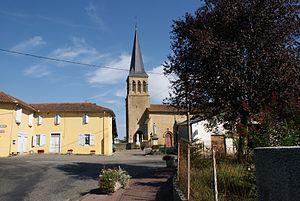
La liste des églises du Gers recense de manière exhaustive les églises situées dans le département français du Gers.
Lalanne-Arqué est une commune française située dans le département du Gers, en région Occitanie.